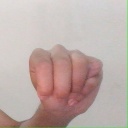
अक्षर: म